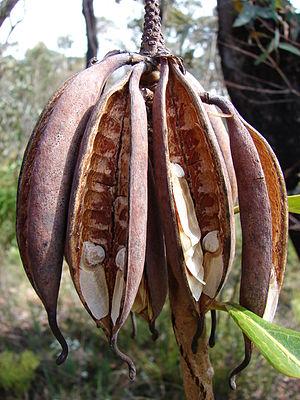
Telopea speciosissima, communément appelé Waratah en Australie, est un grand arbuste de la famille des Proteaceae. Il est endémique à la Nouvelle-Galles du Sud et est l'emblème floral de l'État. Il n'y a pas de sous-espèce reconnue, Telopea aspera qui lui étroitement liée ayant été récemment reconnue comme une espèce distincte. C'est un arbuste de 3 ou 4 m de hauteur et 2 m de diamètre, avec des feuilles vert foncé et possédant plusieurs tiges partant d'un pied boisé connu comme un lignotuber. Il est très réputé pour ses grandes inflorescences rouges apparaissant au printemps, chacune d'entre elles étant composée de centaines de fleurs individuelles. Il attire le phalanger pygmée, des oiseaux tels que les Meliphagidae et les insectes.